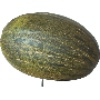
Label: melon_piel_de_sapo